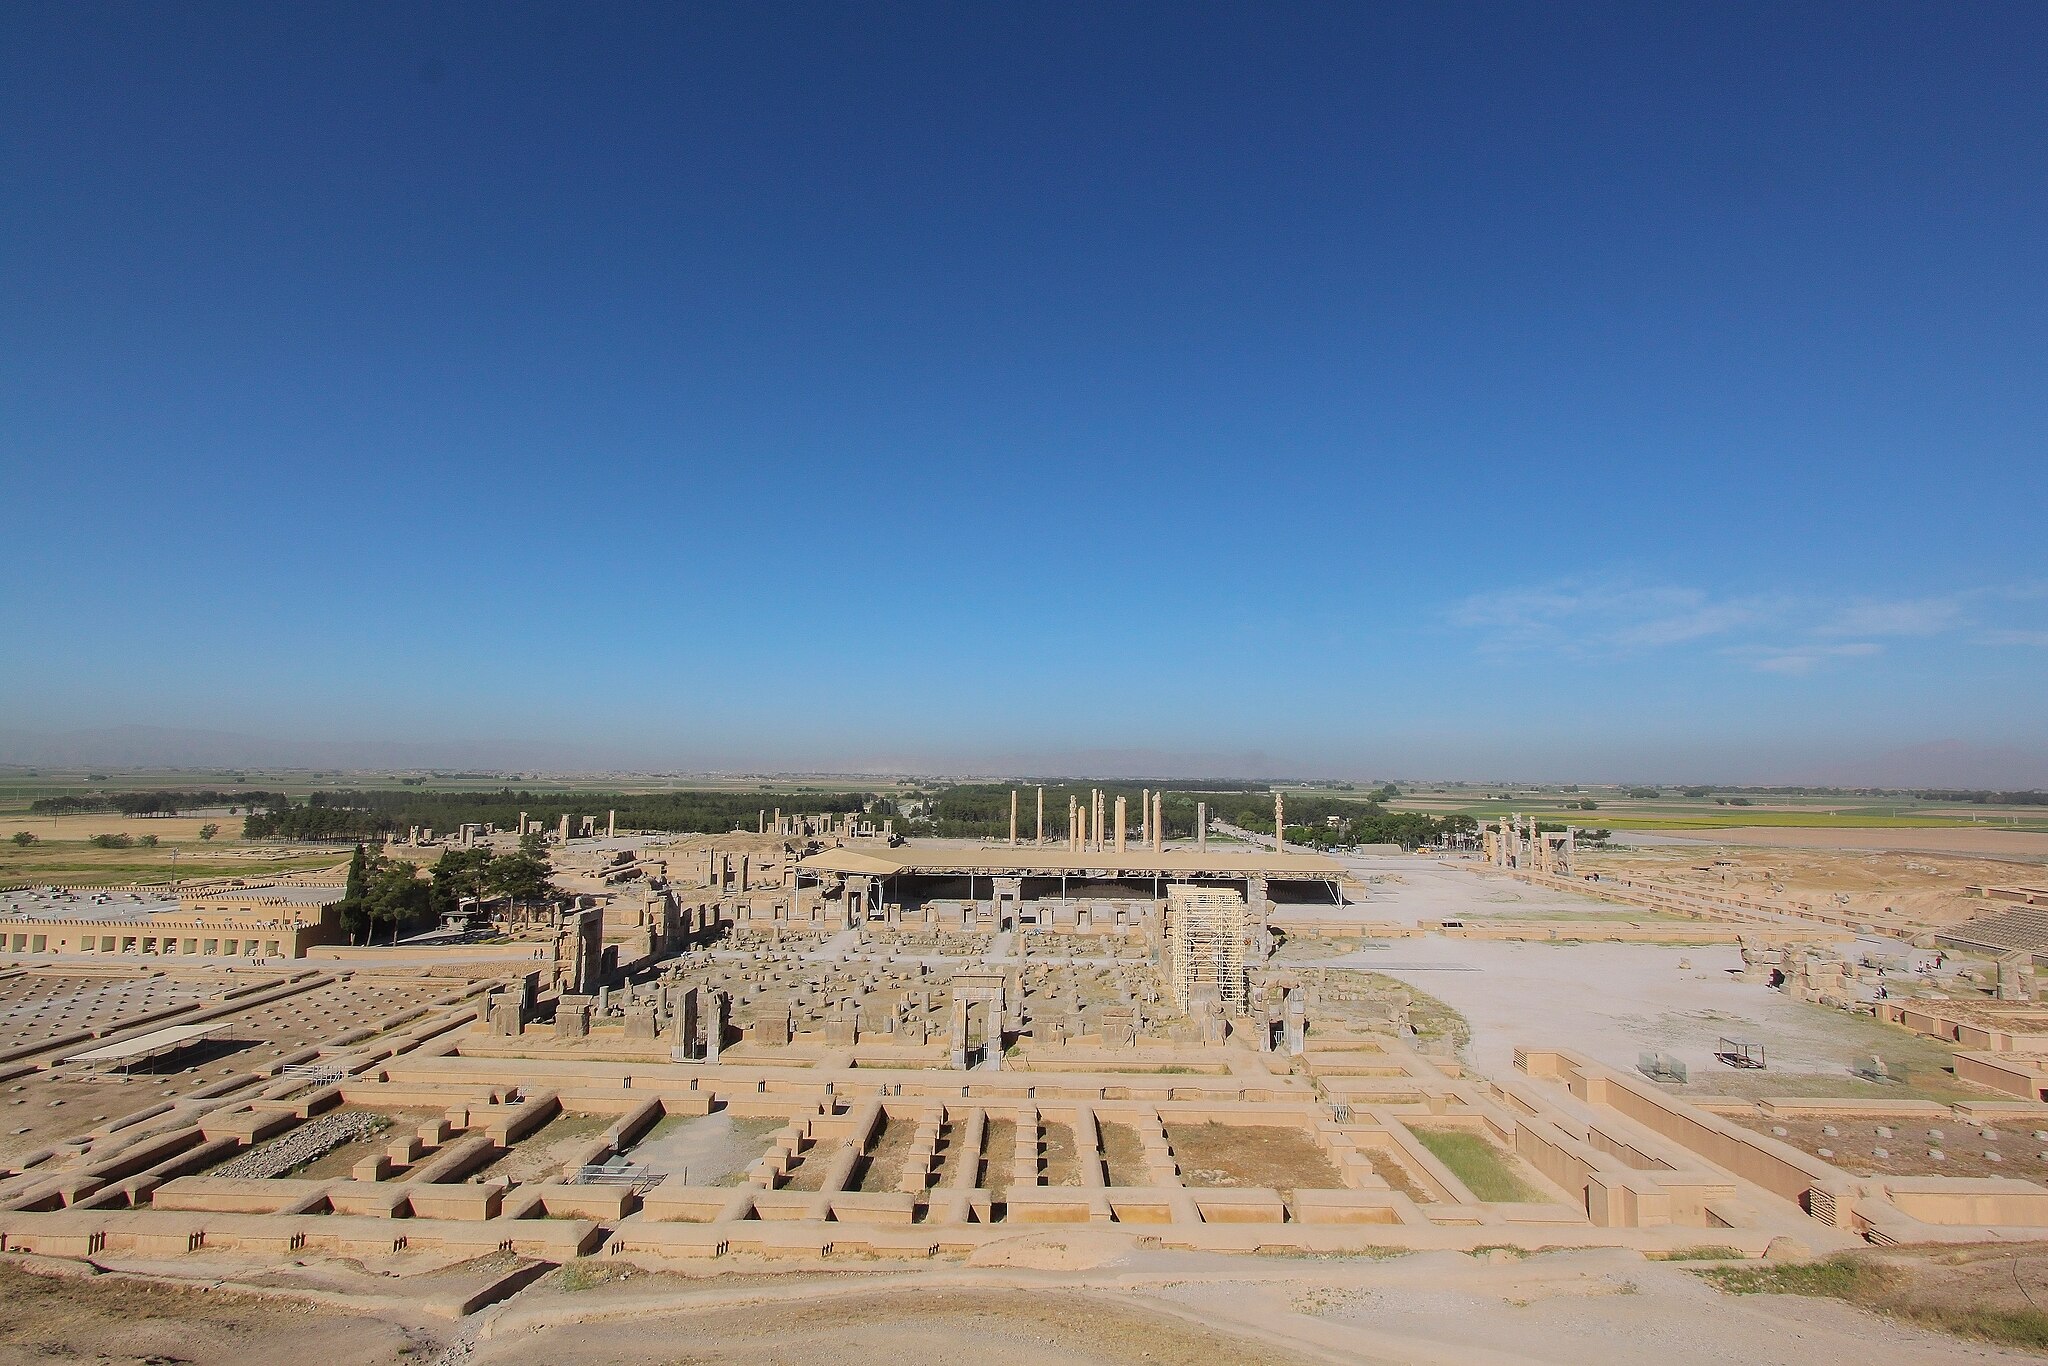
Title: Persepolis تخت جمشید 10
Description: Persepolis was the ceremonial capital of the Achaemenid Empire (ca. 550–330 BC). It is situated 60 km northeast of the city of Shiraz in Fars Province, Iran
Date: 2009-07-14 02:35:31
Categories: Taken with Canon EOS 500D, Self-published work, Files with coordinates missing SDC location of creation, 2009 in Persepolis, Photographs by Mostafa Meraji, General views of Persepolis